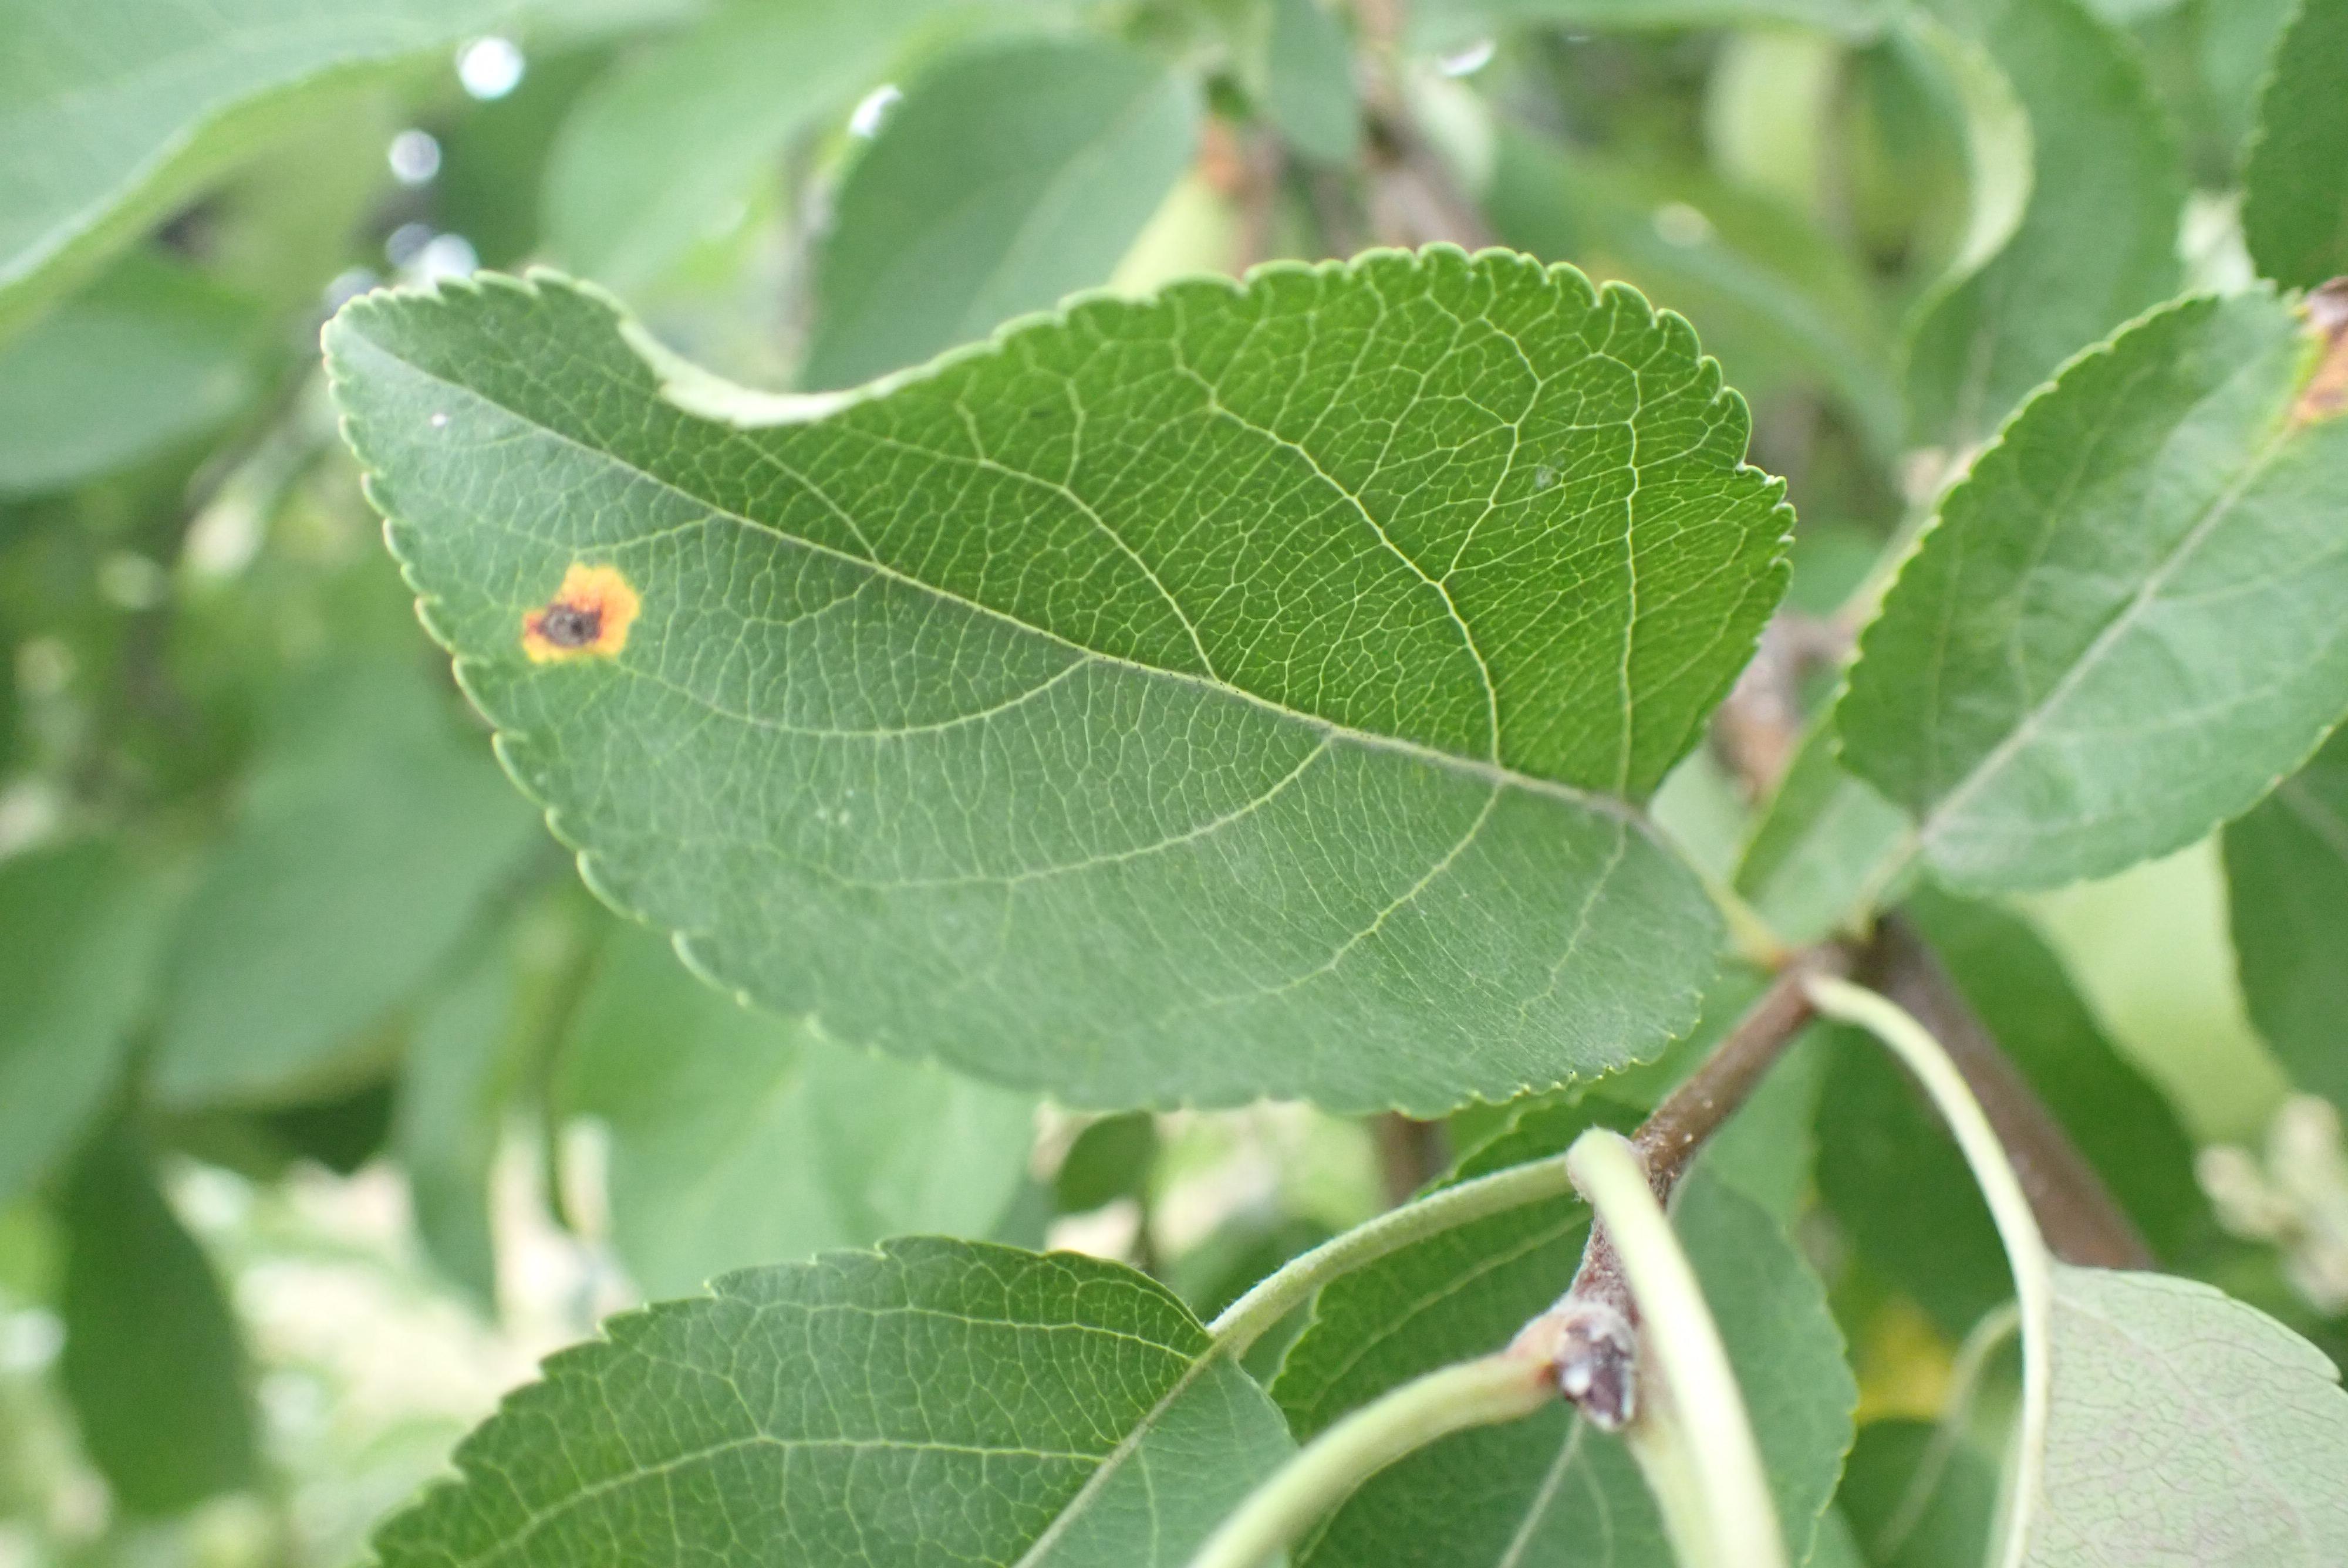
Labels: rust